Larry Cohen

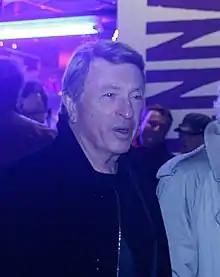
Cohen in October 2010

Lawrence George Cohen (July 15, 1936 – March 23, 2019) was an American filmmaker. He originally emerged as the writer of blaxploitation films such as "Black Caesar" and "Hell Up in Harlem" (both 1973), before becoming known as an author of horror and science fiction films — often containing police procedural and satirical elements — during the 1970s and 1980s. His directorial works include "It's Alive" (1974) and its sequels, "God Told Me To" (1976), "The Stuff" (1985) and "A Return to Salem's Lot" (1987).